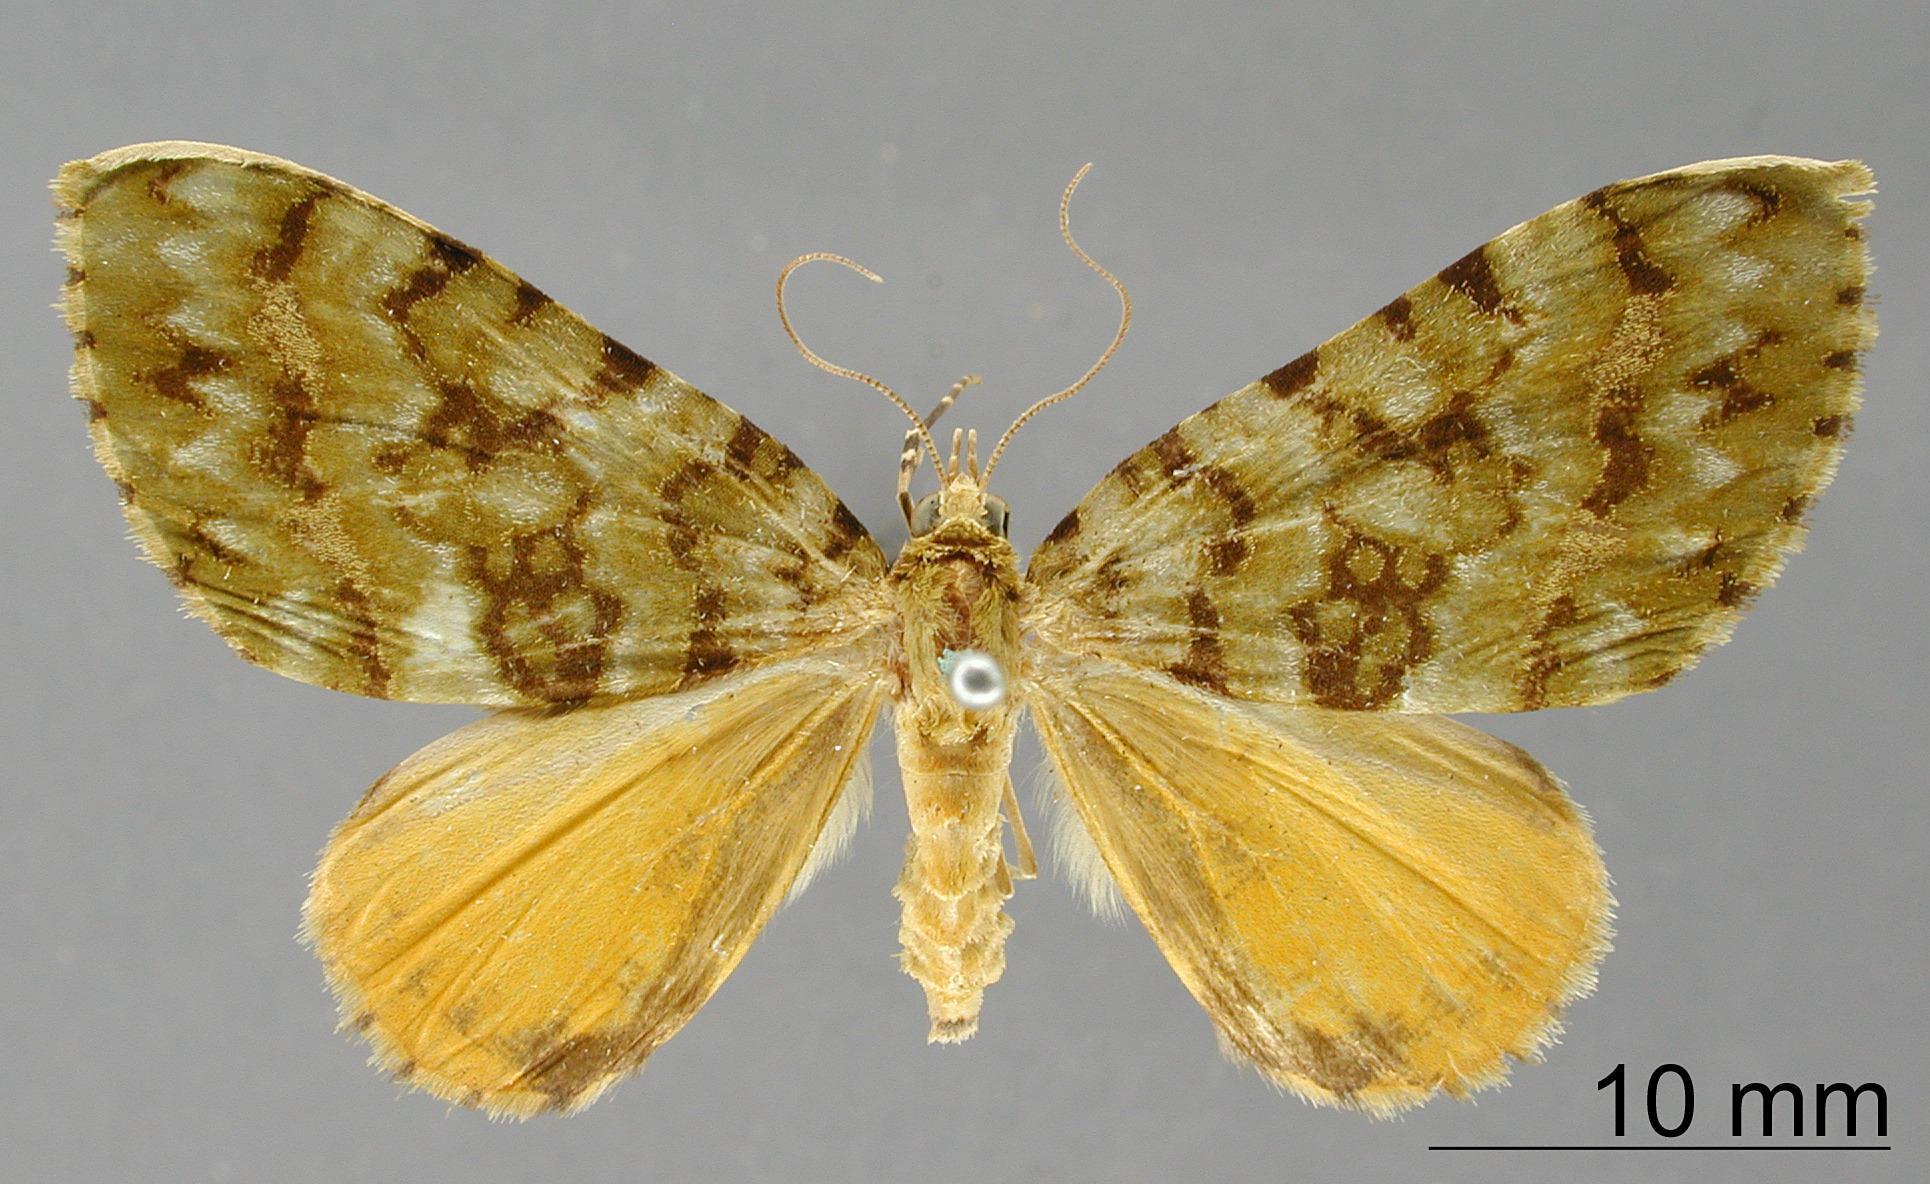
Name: Eriopygidia myrtusaria
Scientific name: Eriopygidia myrtusaria Schaus, 1912
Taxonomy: Animalia, Arthropoda, Insecta, Lepidoptera, Geometridae, Larentiinae
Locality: Mount Poas, Costa Rica